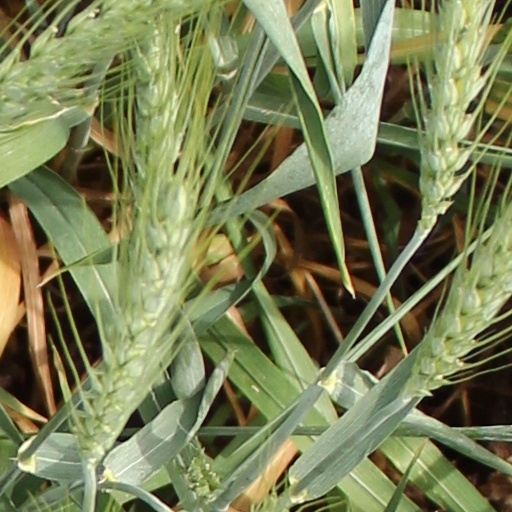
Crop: wheat